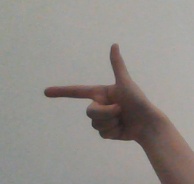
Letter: yaa